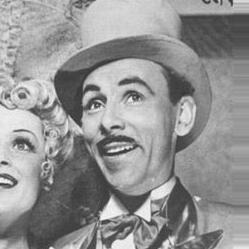
Age: 28